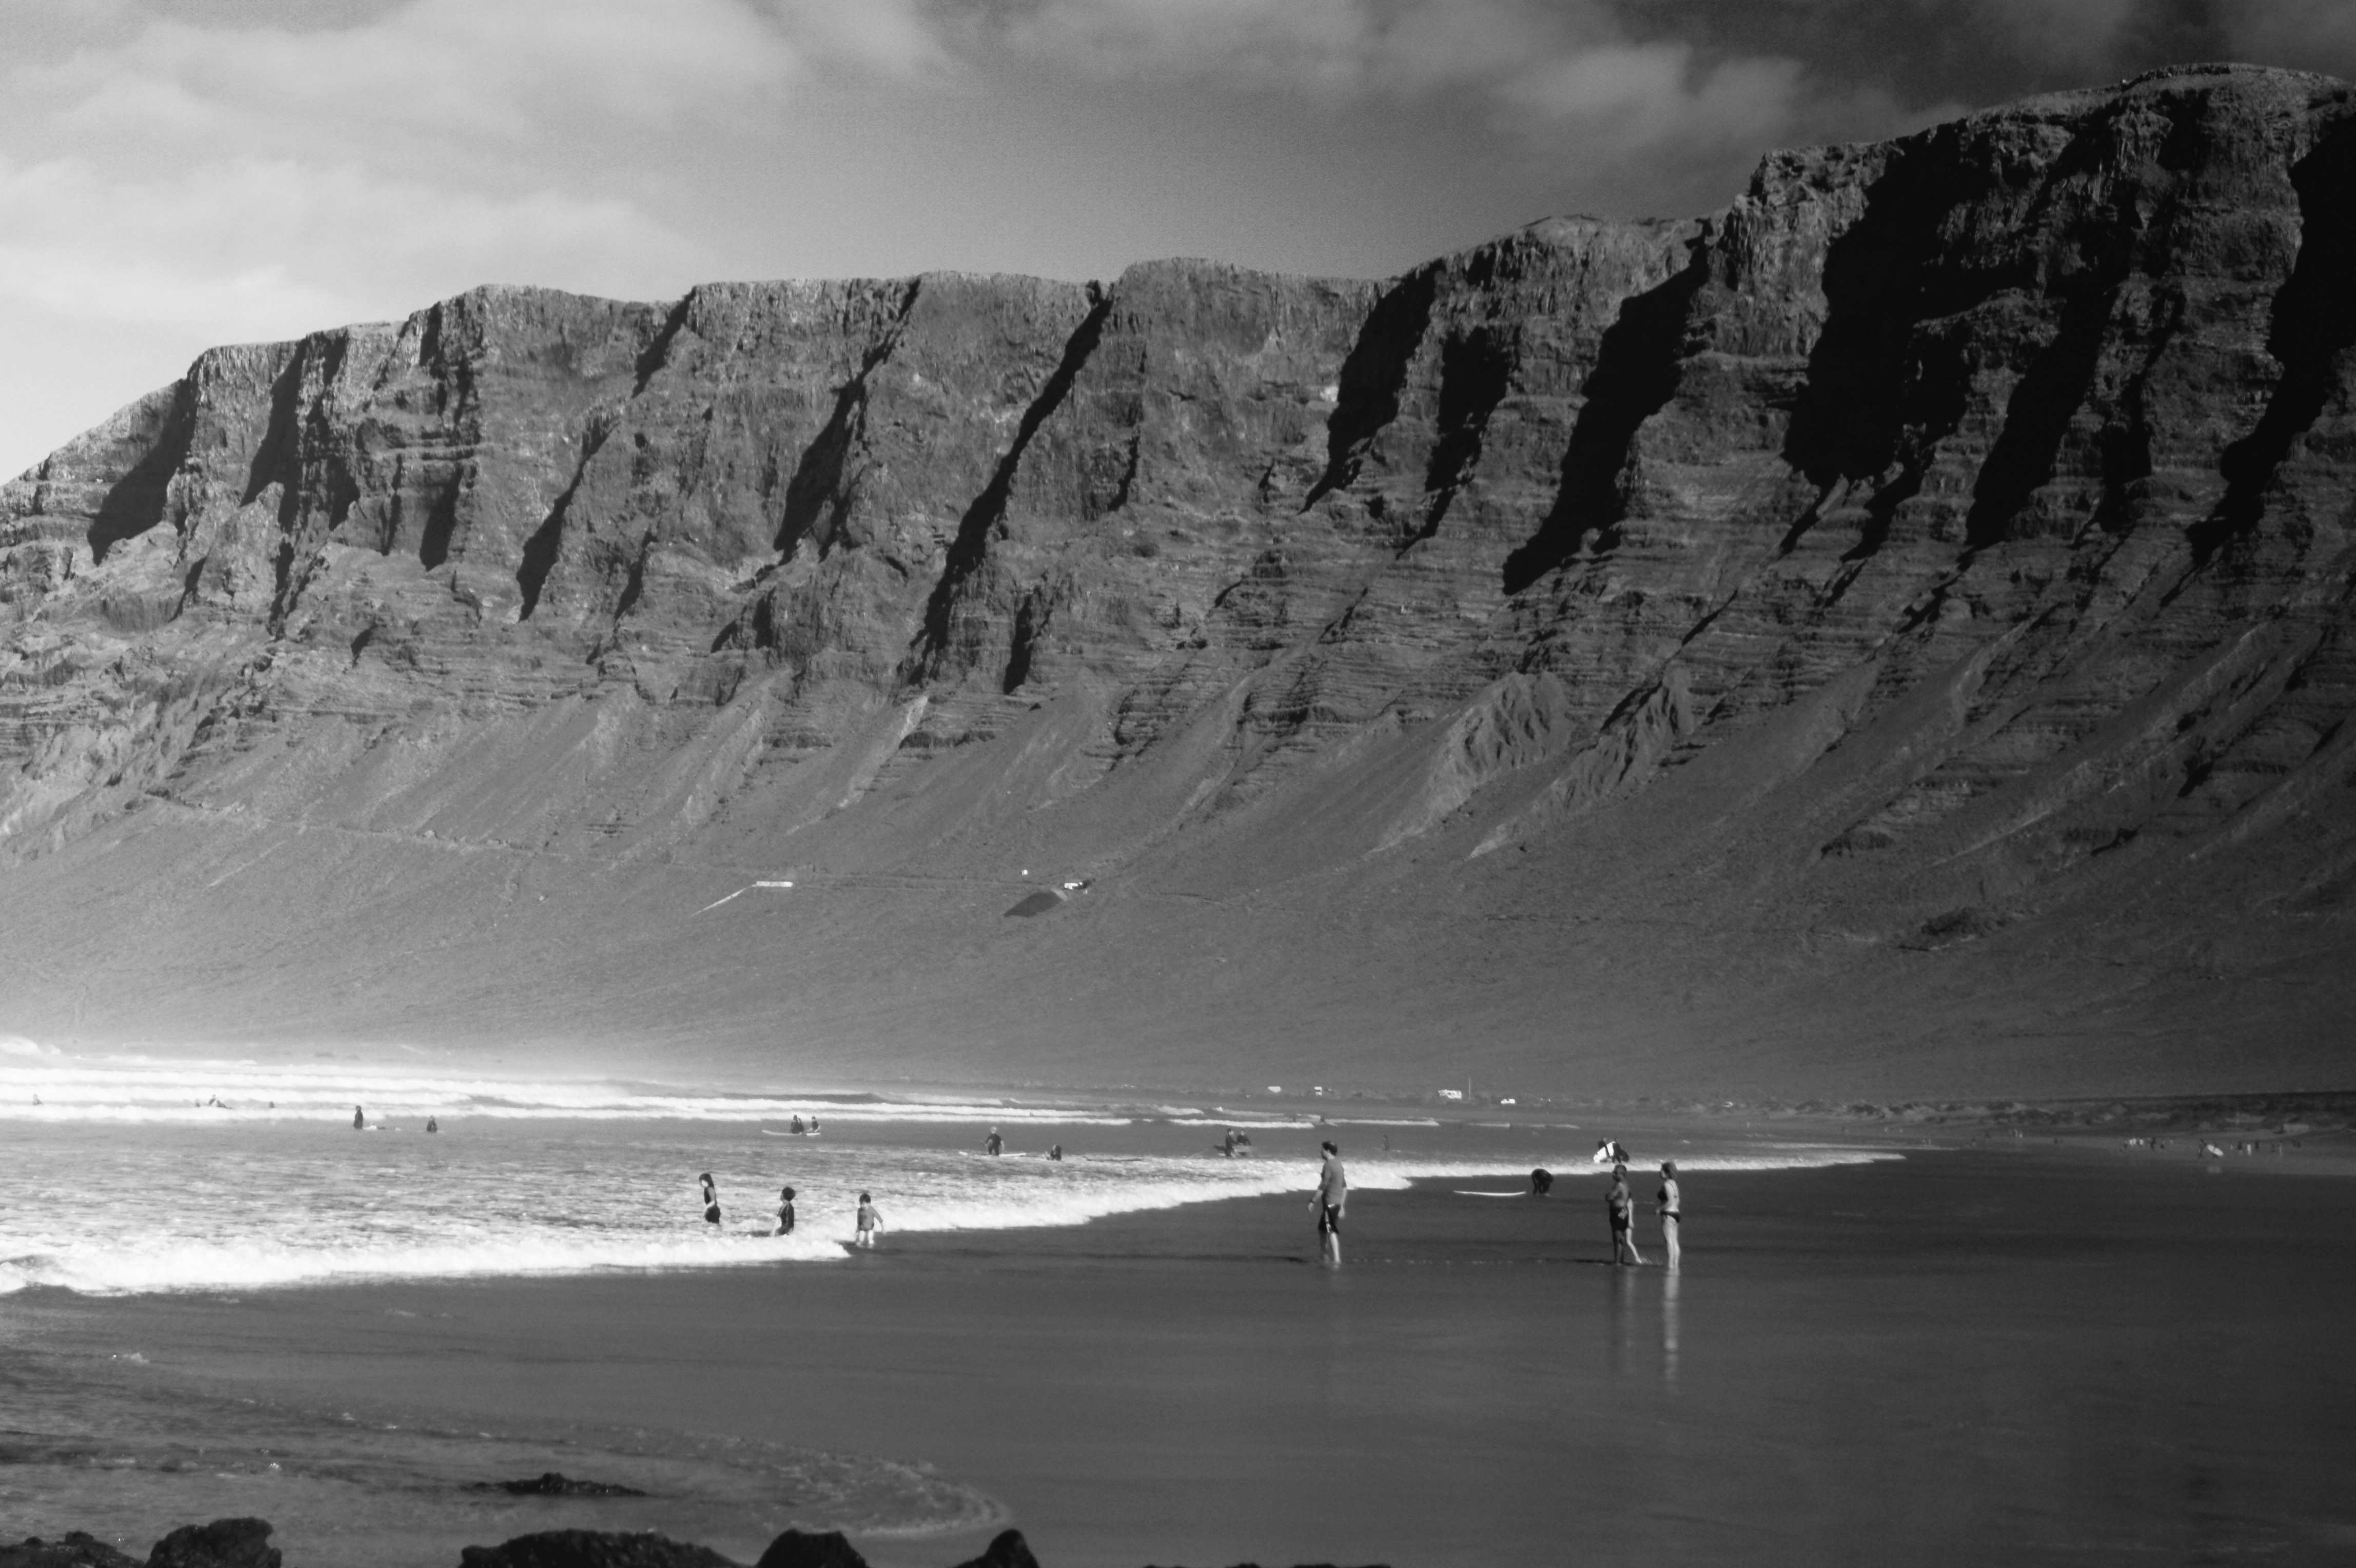
beach, landscape, sea, coast, nature, sand, rock, ocean, horizon, mountain, snow, light, cloud, black and white, photography, shore, wave, view, summer, surf, holiday, bay, island, darkness, blue, monochrome, terrain, black white, spain, mountains, nice weather, lanzarote, monochrome photography, atmospheric phenomenon, wind wave